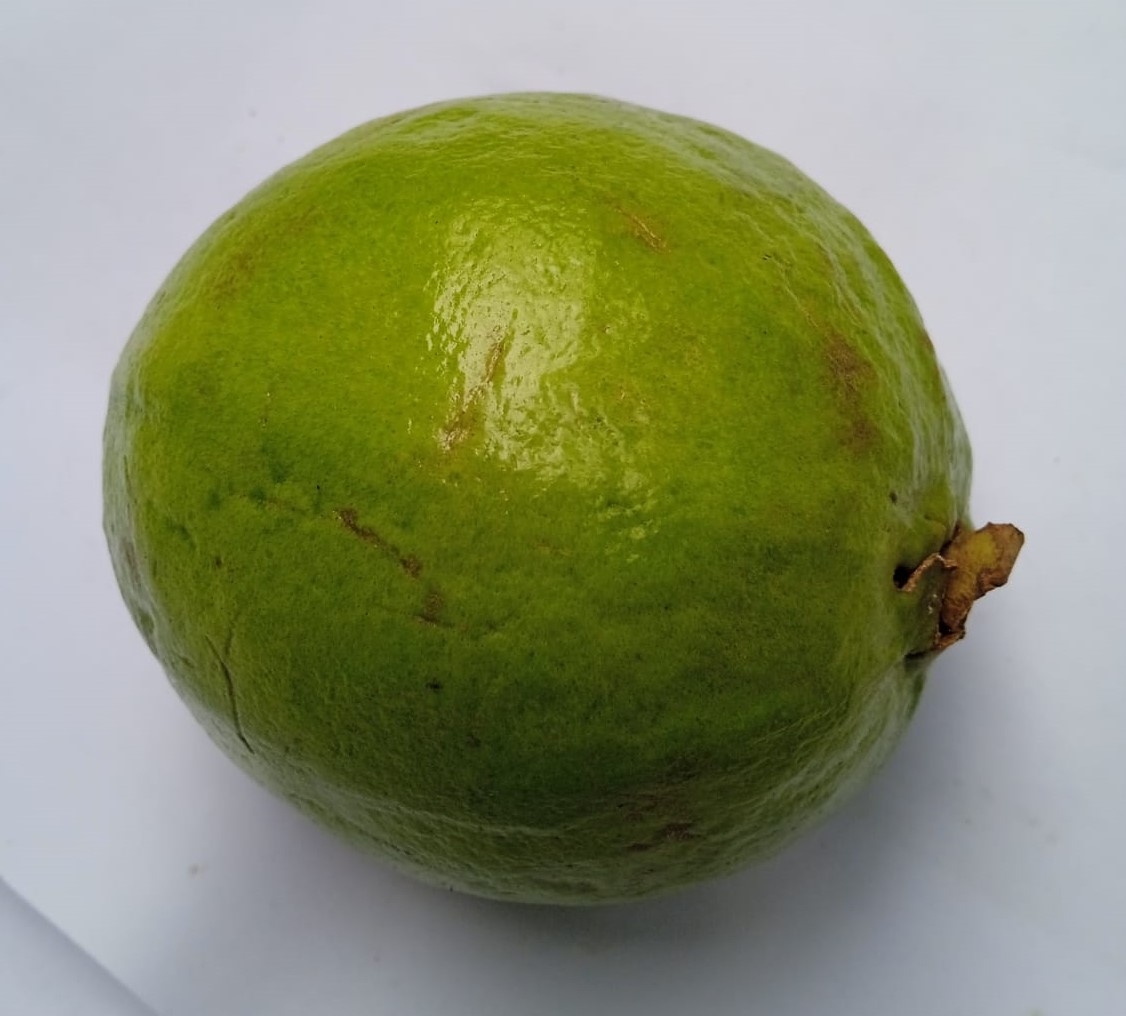
Fruit: guava
Condition: fresh